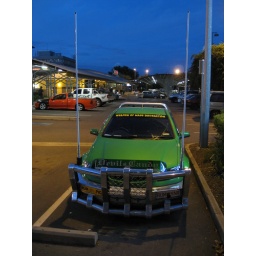
Seen in Woolworth's car park, Darwin, Northern Territory, AustraliaA pretty massive roo bar on this rig.i09_0504 044